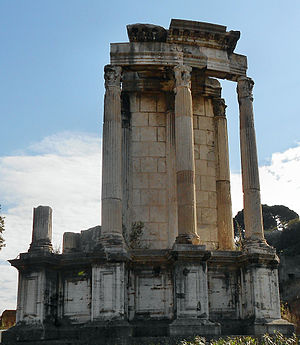
Vestakulten
Ruinen af Vestas tempel på Forum Romanum.
Vestakulten var en af de vigtige institutioner i det religiøse liv i det gamle Rom. Vesta var arnens og hjemmets gudinde. I den officielle Vestakult hed gudinden Vesta publica populi Romani, "det romerske folks Vesta". Gudinden var repræsentant for det fælles hjem, Rom. Kun kvinder havde adgang til ritualerne.